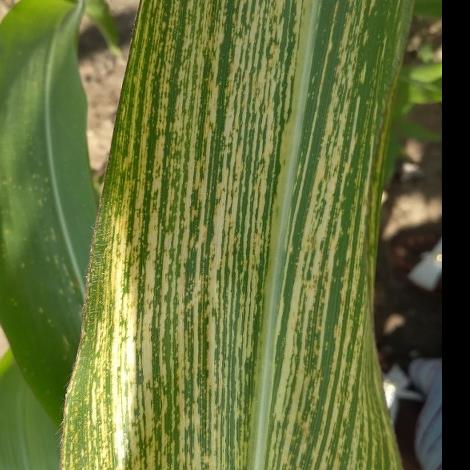
Crop: Maize
Condition: stripe-d